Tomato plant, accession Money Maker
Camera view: horizontal (90 deg, fisheye); turntable rotation: 150 degrees
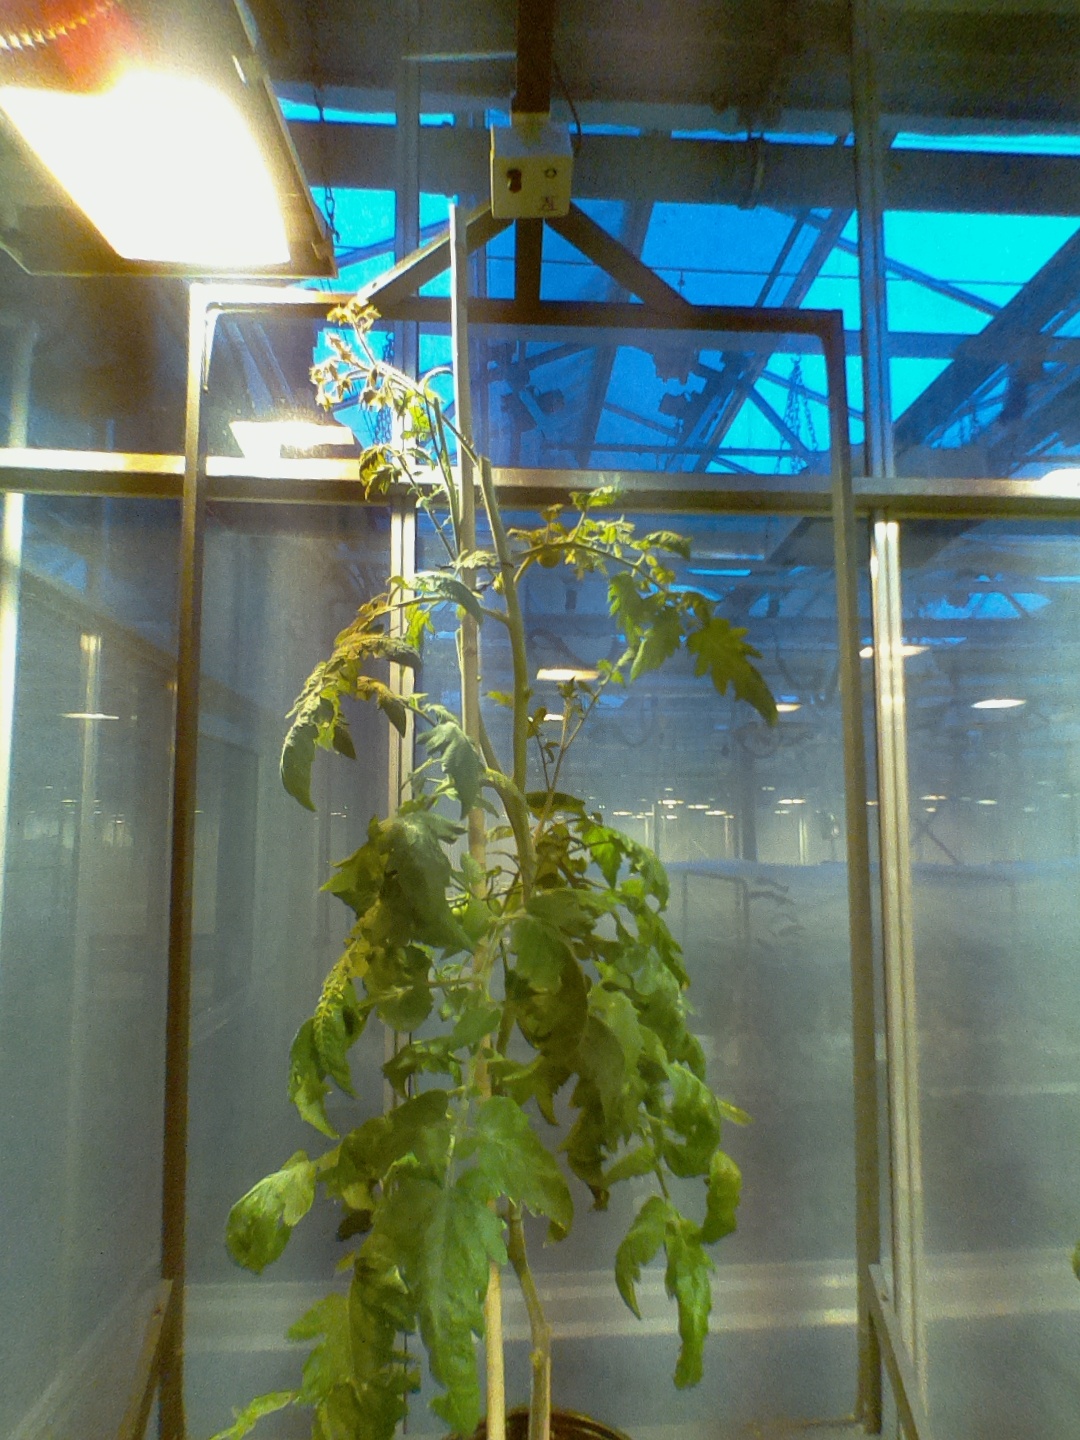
BBCH growth stage 74: 40%-50% of final fruit size